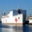
Label: ship